Jedediah Smith

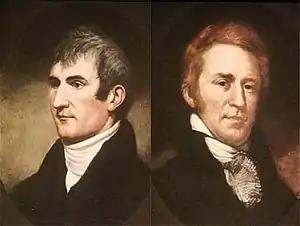
Lewis and Clark

Smith was born in Jericho, now Bainbridge, Chenango County, New York, on January 6, 1799, to Jedediah Smith I, a general store owner from New Hampshire, and Sally Strong, both of whom were descended entirely from families that came to New England from England during the Puritan emigration between 1620 and 1640.